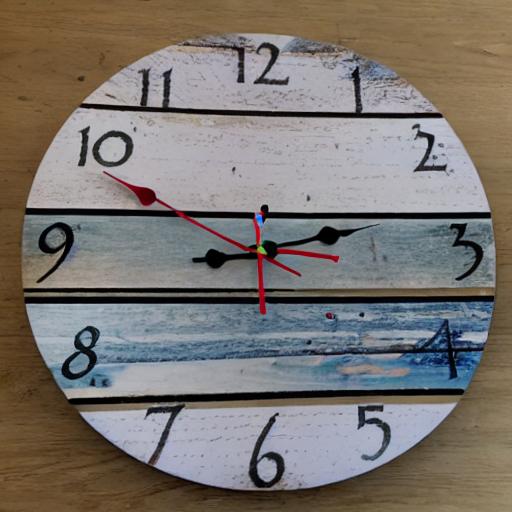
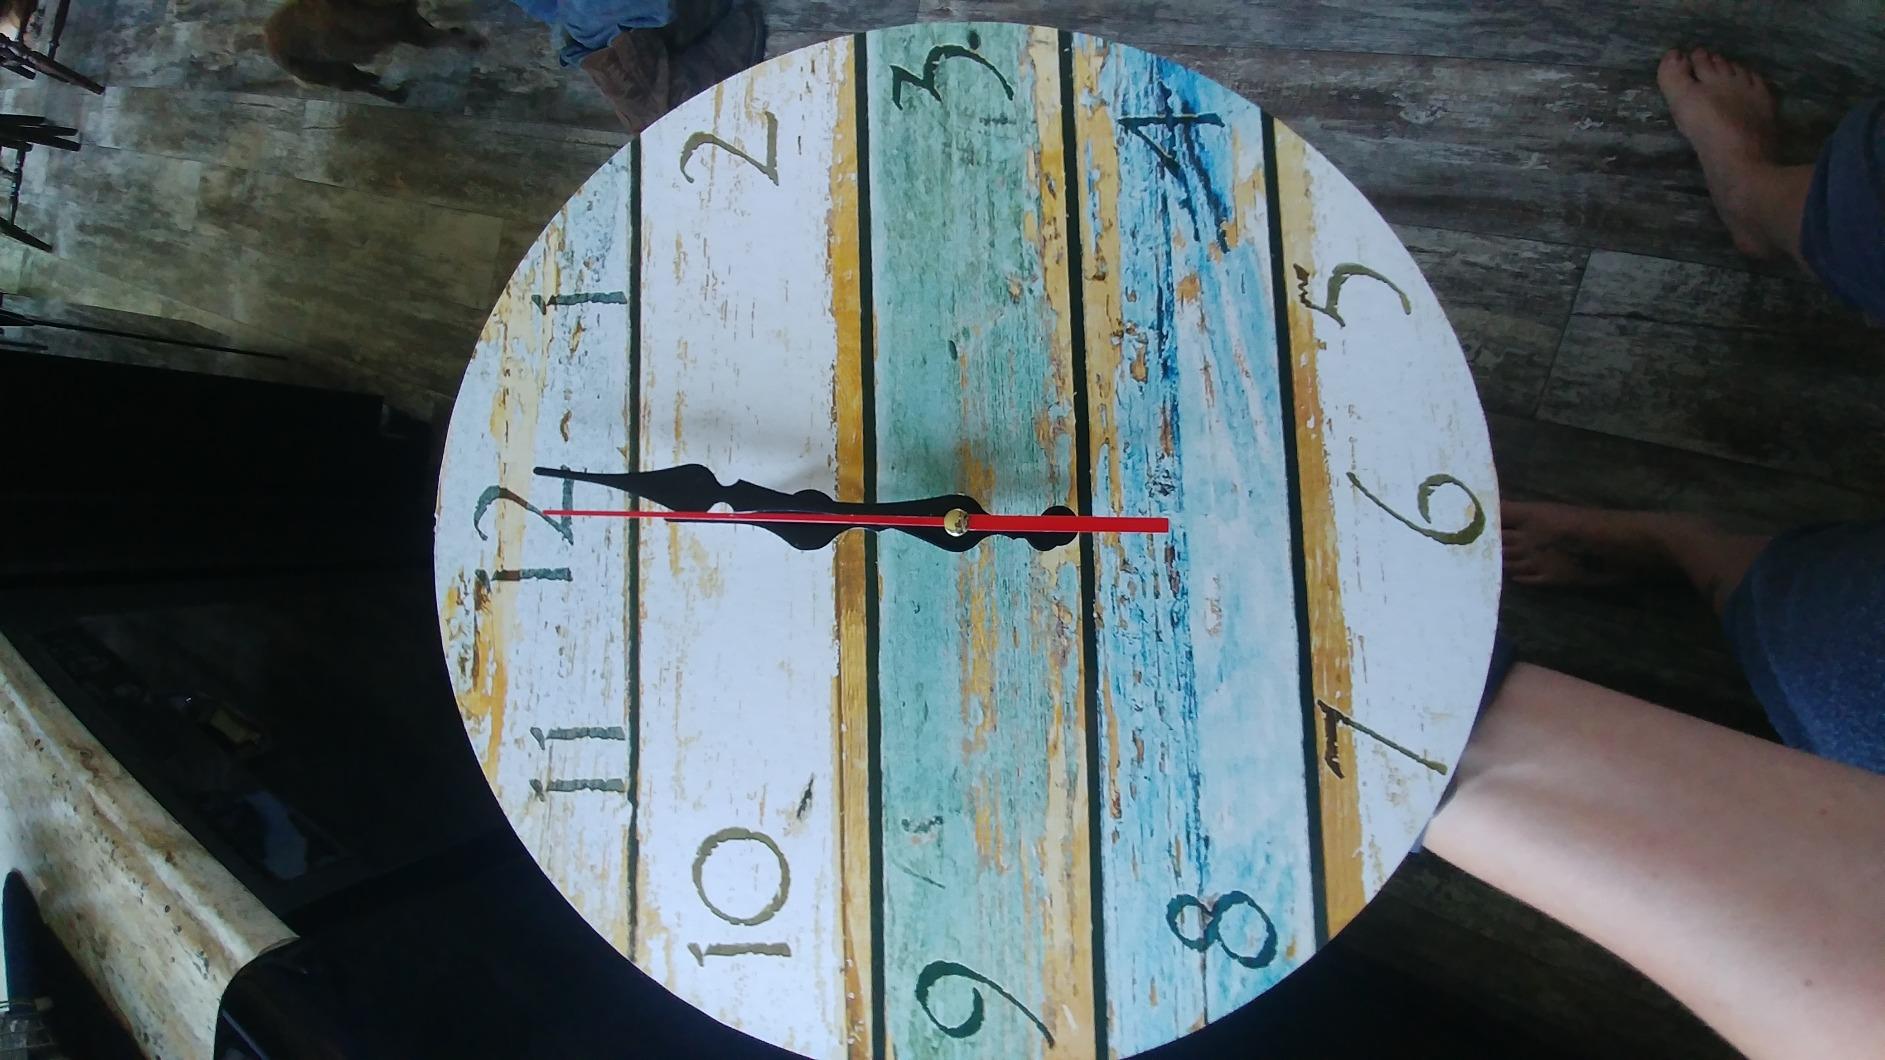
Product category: clock
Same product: no